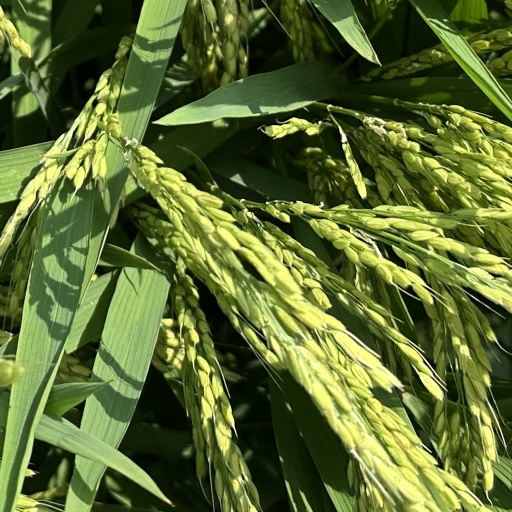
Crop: rice